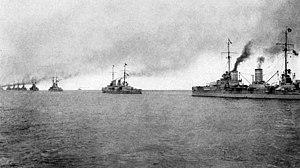
La Hochseeflotte était la principale flotte de la Kaiserliche Marine au cours de la Première Guerre mondiale. Elle était basée à Wilhelmshaven dans la baie de Jade. Les différents amiraux qui la commandèrent furent : Friedrich von Ingenohl, Hugo von Pohl, Reinhard Scheer et Franz von Hipper. Elle posa une telle menace à la Royal Navy dans la maîtrise de la mer autour de la Grande-Bretagne que la Grand Fleet britannique dut rester concentrée dans la mer du Nord pendant la durée de la guerre, alors même que de nombreuses tâches urgentes dans d'autres théâtres de guerre furent annulées faute de navires.
III. Geschwader est une unité militaire de la Hochseeflotte, la flotte de haute mer de la Kaiserliche Marine, avant et pendant la Première Guerre mondiale. Elle prend part à la Première Guerre mondiale et notamment la bataille du Jutland, où elle forme l'avant de la ligne allemande.
La marine de guerre allemande - en particulier la Kaiserliche Marine de l'Allemagne impériale et la Kriegsmarine du Troisième Reich - a construit plusieurs séries de cuirassés entre les années 1890 et les années 1940. Elle s'était déjà dotée, par le passé, de bateaux de guerre de moindre importance, tels que des cuirassés à coque en fer, des navires de défense côtière ou des frégates, principalement pour défendre ses côtes du Nord et de la mer Baltique en cas de conflit. Après son accès au trône en 1888, Guillaume II entame un programme de développement intensif de la Kaiserliche Marine, visant à faire de l'Allemagne une grande puissance. La marine fait immédiatement pression pour entreprendre la construction de quatre cuirassés de classe Brandenburg, auxquels viendront s'ajouter cinq navires de classe Kaiser Friedrich III.
La Kaiserliche Marine est le nom de la marine allemande qui fut créée après la formation de l'Empire allemand en même temps que la Deutsches Heer, et qui exista de 1871 à 1919. Elle est gérée par l'office du Reich à la Marine.